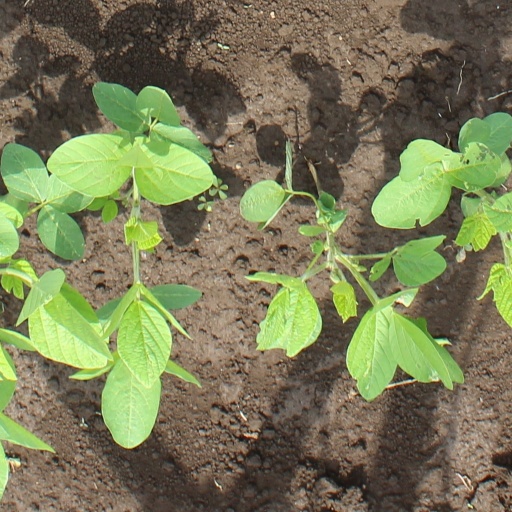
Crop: soybean